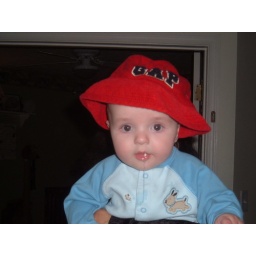
cool in my red hat